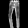
Label: Trouser